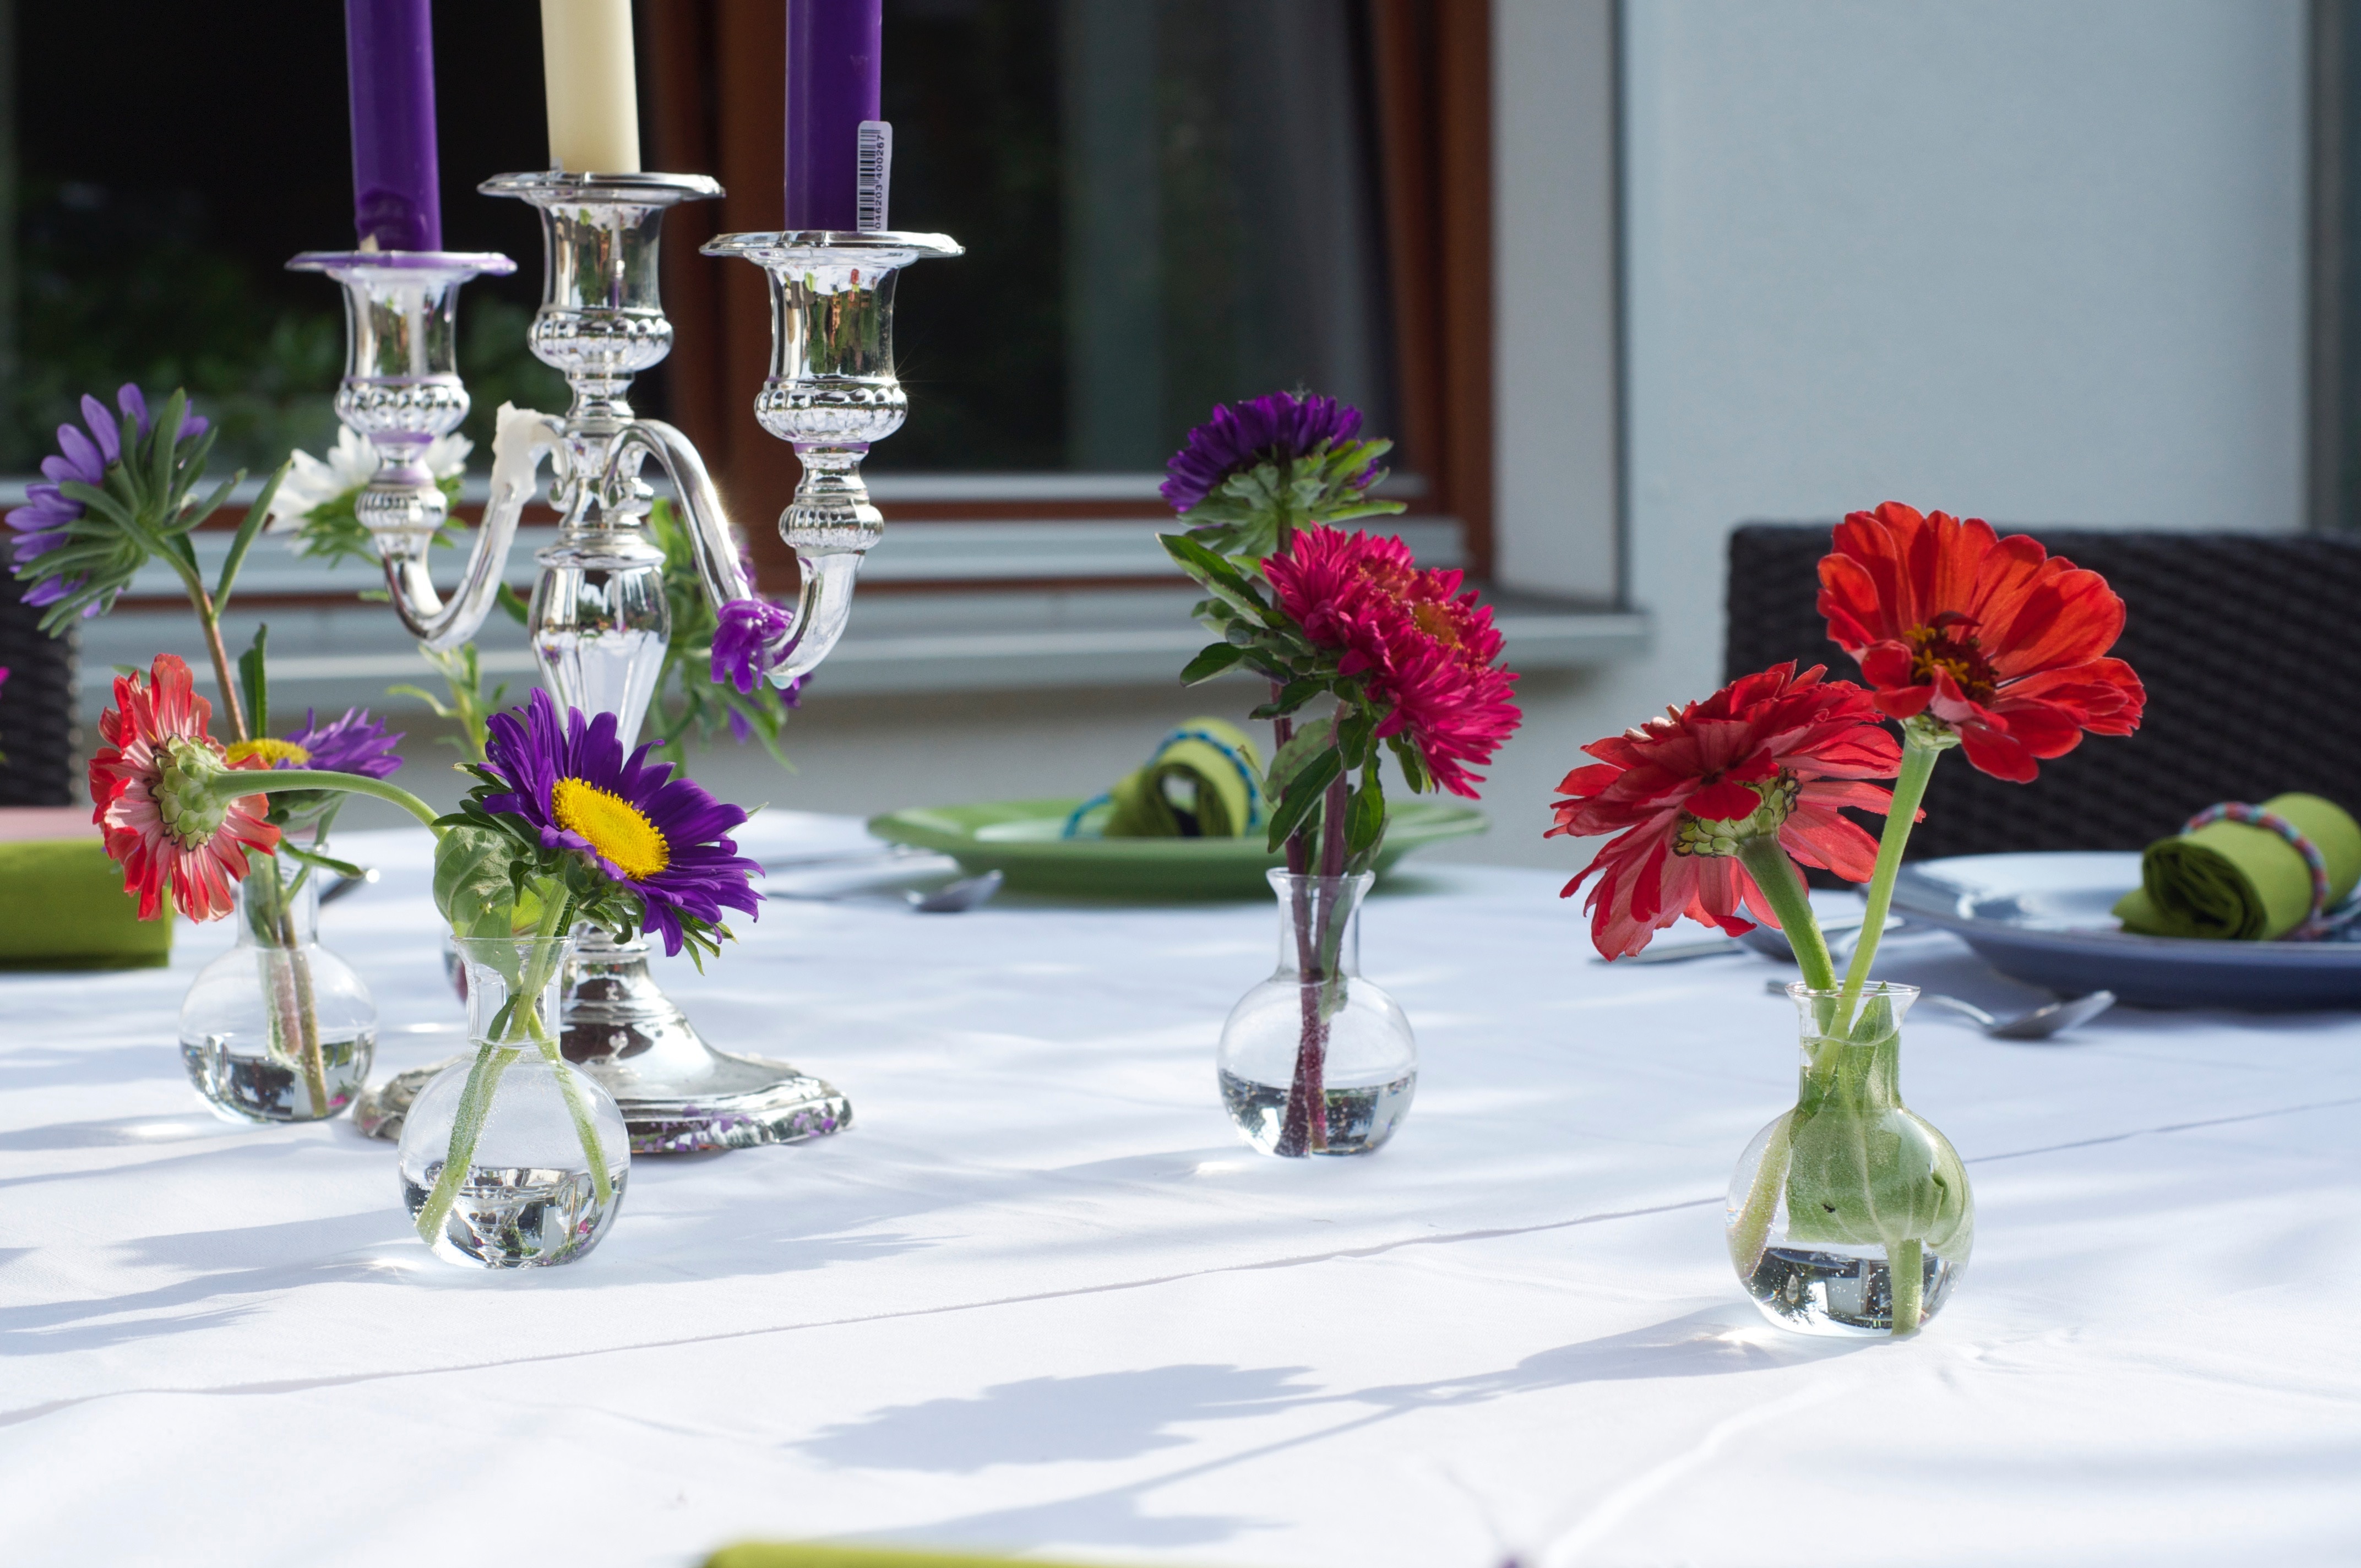
table, flower, glass, summer, spring, covered, flowers, floristry, retail, gedeckter table, flower bouquet, floral design, centrepiece, flower arranging